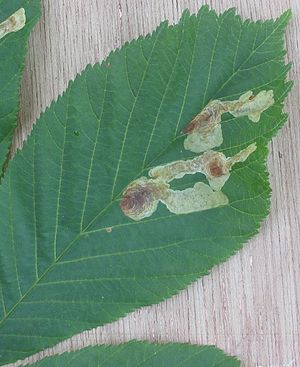
Blad (plantedel) / Bladet som levested
Miner i et blad af Almindelig Hestekastanje.
Bladet er ud over stænglen og roden et af de tre grundorganer hos de højere planter, og i fagsproget betegnes det som organtypen phyllom. Blade er udvoksninger ved siden af knopperne på stænglen. Bladenes oprindelige funktion er fotosyntese og transpiration. Planter kan i et vist omfang også optage vand igennem bladene.